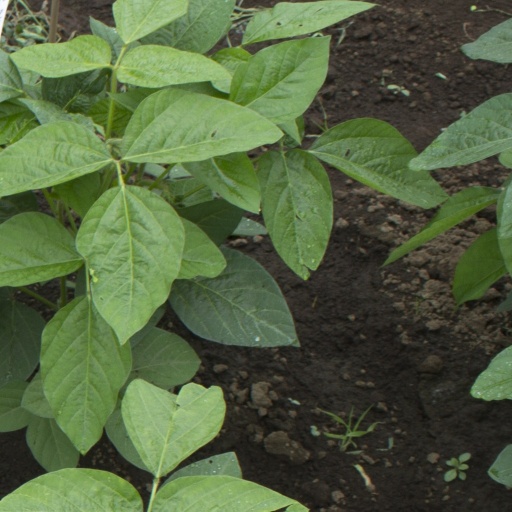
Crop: soybean